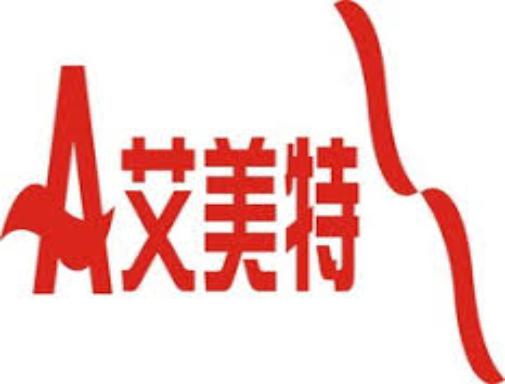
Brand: airmate
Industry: Electronic